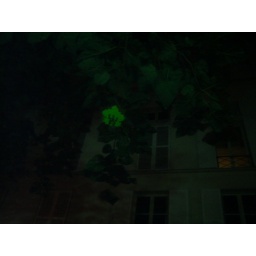
Space Invaders flying in a tree